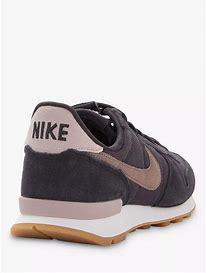
Brand: Nike
Model: Internationalist